Dan Peters

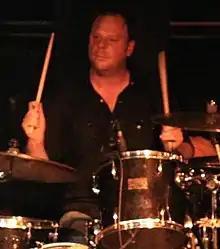
Peters in 2007

Daniel Joe Peters (born August 18, 1967) is the drummer for Mudhoney, having played with them since their formation in 1988. Prior to Mudhoney, he joined Bundle of Hiss when he was fifteen years old.